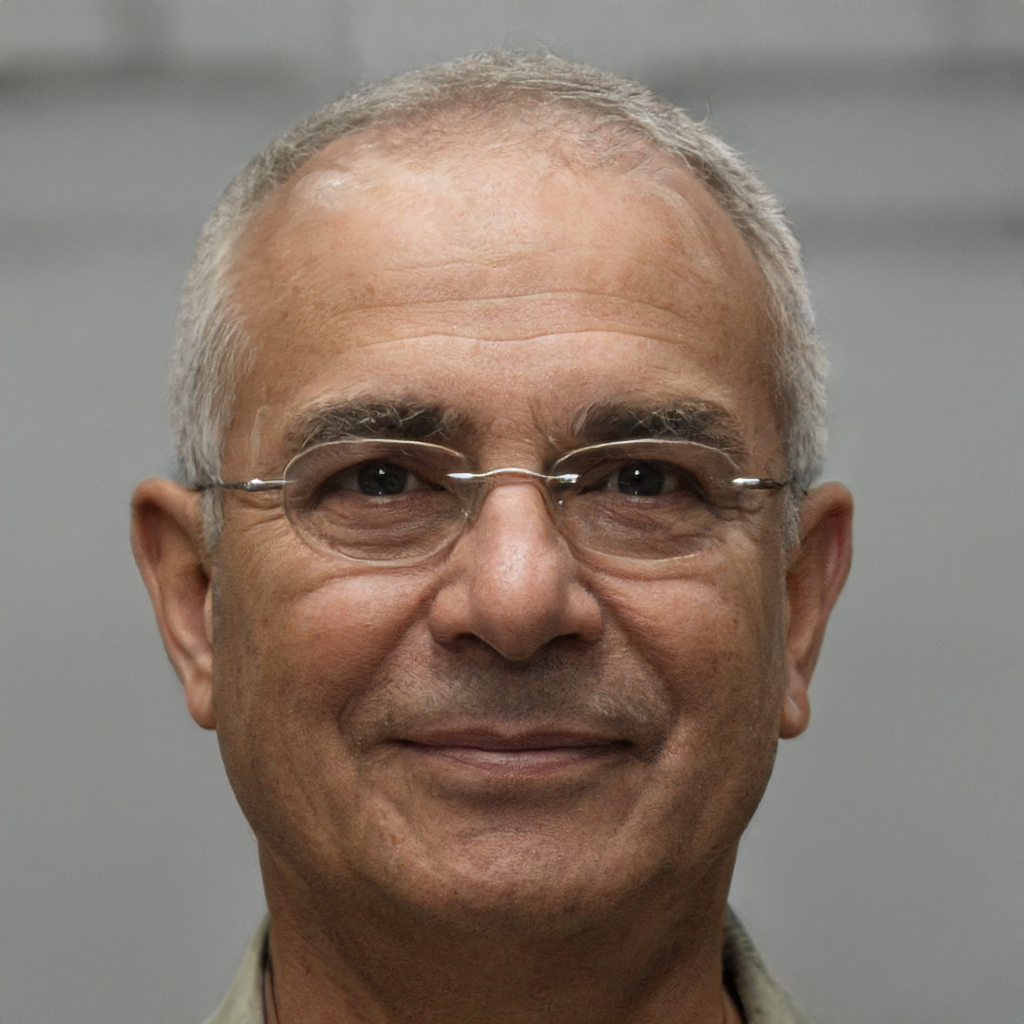
Gender: Male